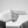
ASL letter: H